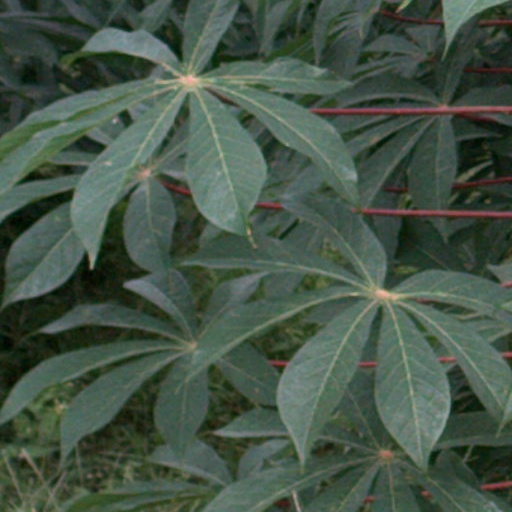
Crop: cassava